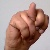
The image shows a hand gesture representing the letter 'N' in Indian Sign Language.